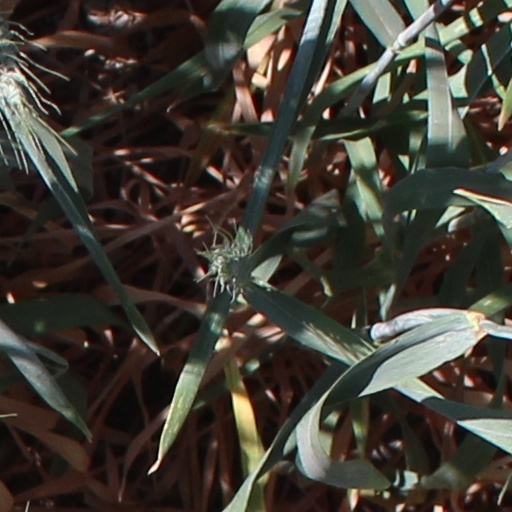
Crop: wheat